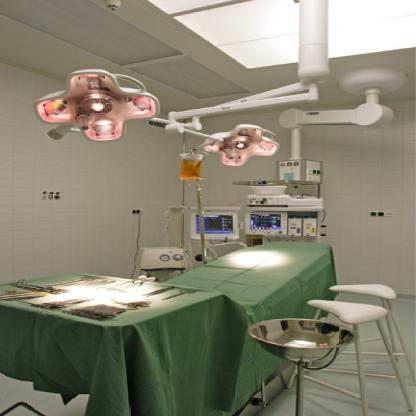
Scene: Indoor